José María Arizmendiarrieta

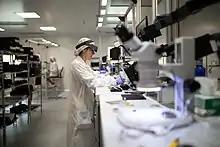
A female member of the Fagor Cooperative Group in the laboratory.

Arizmendiarrieta promoted an open organizational model without distinction of race, belief, social class or sex, which was both participatory and interdependent. And it had some common elements, but also others specific to each sector of activity.